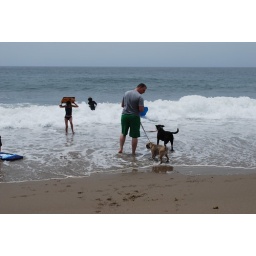
dogs in the water